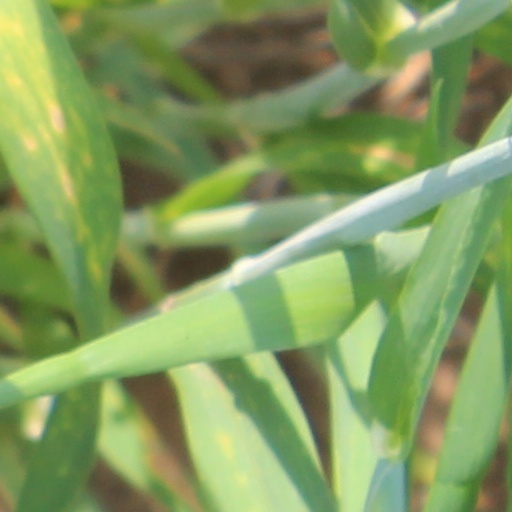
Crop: wheat